Kennington Park Road

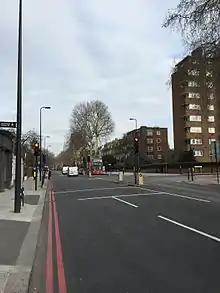
Facing North. February 2016

Kennington Park Road is a main road in south-east London, England, and is part of the A3 trunk road. It runs from Newington Butts at its Y-junction with Kennington Lane, south-west to the Oval, where the A3 continues as Clapham Road, towards Stockwell. At this crossroads junction, Camberwell New Road and Kennington Oval head towards Camberwell Green and Vauxhall respectively.